Hard determinism

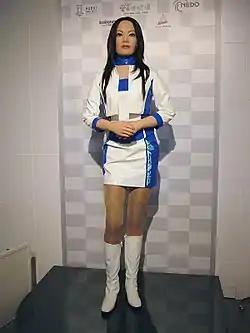
Some hard determinists would hold robotic beings of sufficient intelligence morally responsible (pictured above: attempts to build lifelike machines).

Hard determinists reject free will. Critics often suggest that, in so doing, the hard determinist also rejects ethics. The key to this argument rests on the idea that holding a person morally responsible requires them to make a choice between two, or more, truly possible alternatives. If choice is indeed impossible, then it would be incorrect to hold anyone morally responsible for his or her actions. If this argument holds, hard determinists are restricted to moral nihilism.